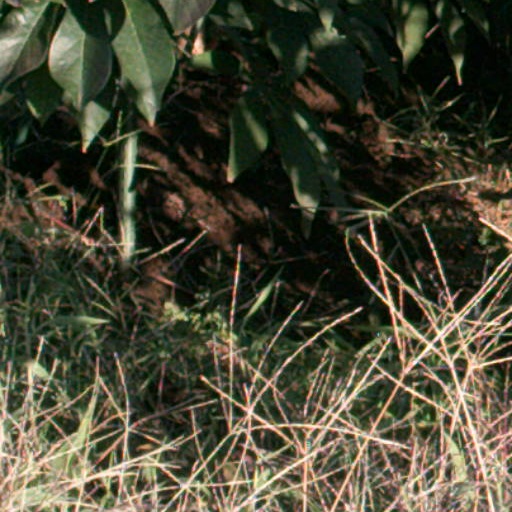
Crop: cassava